Sliding door (car)

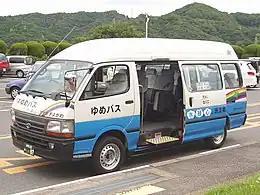
A Toyota HiAce minibus/schoolvan with a sliding door

A sliding door is a type of door that is mounted on or suspended from a track for the door to slide, usually horizontally and outside. It is a feature predominantly found in minibuses, buses, minivans and vans, so as to allow a large unobstructed access to the interior for loading and unloading of passengers or cargo without the doors interfering with adjacent space.